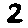
Label: 2